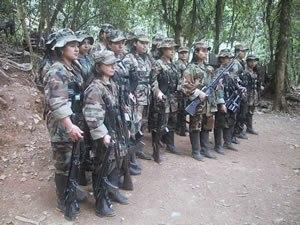
Le conflit armé colombien est un conflit interne en Colombie. On date son origine au milieu des années 1960 avec la création de différentes guérillas marxistes. À partir des années 1980, des groupes paramilitaires se constituent, se présentant comme une force de contre-insurrection opposée aux guérillas que l'État ne parvient pas à vaincre. Au cours des années 2000, les Autodéfenses unies de Colombie, principal groupe paramilitaire, sont officiellement désarmées après un accord de paix avec le gouvernement. Le conflit se poursuit à la fin des années 2000 entre les Forces armées révolutionnaires de Colombie et l'ELN, les cartels paramilitaires et les forces gouvernementales.
Les Forces armées révolutionnaires de Colombie – Armée du peuple, généralement appelées FARC, le sigle exact étant FARC-EP, étaient la principale guérilla communiste impliquée dans le conflit armé colombien.